History of dyslexia research

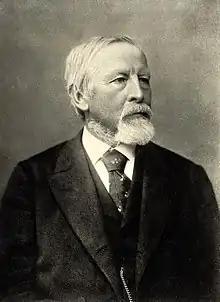
Adolph Kussmaul

The concept of "word-blindness" ("German": "wortblindheit"), as an isolated condition, was first developed by the German physician Adolph Kussmaul in 1877. Identified by Oswald Berkhan in 1881,